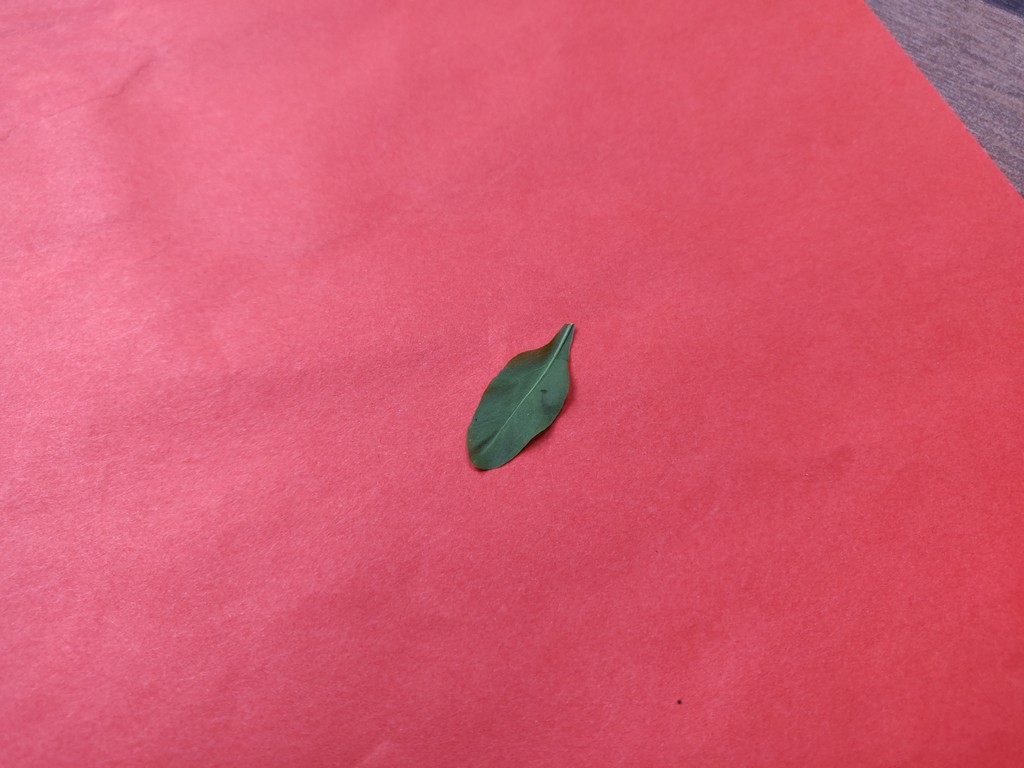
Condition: Healthy
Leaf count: single
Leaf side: back